Wynyard County

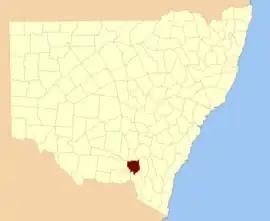
Location in New South Wales

Wynyard County is one of the 141 cadastral divisions of New South Wales. It contains the city of Wagga Wagga. The Murrumbidgee River lies on the northern edge of the county, and the Tumut River on the eastern edge.